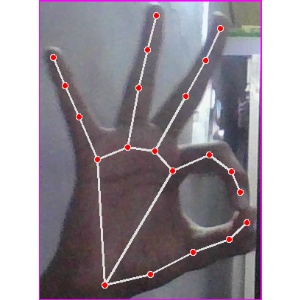
अक्षर: ण